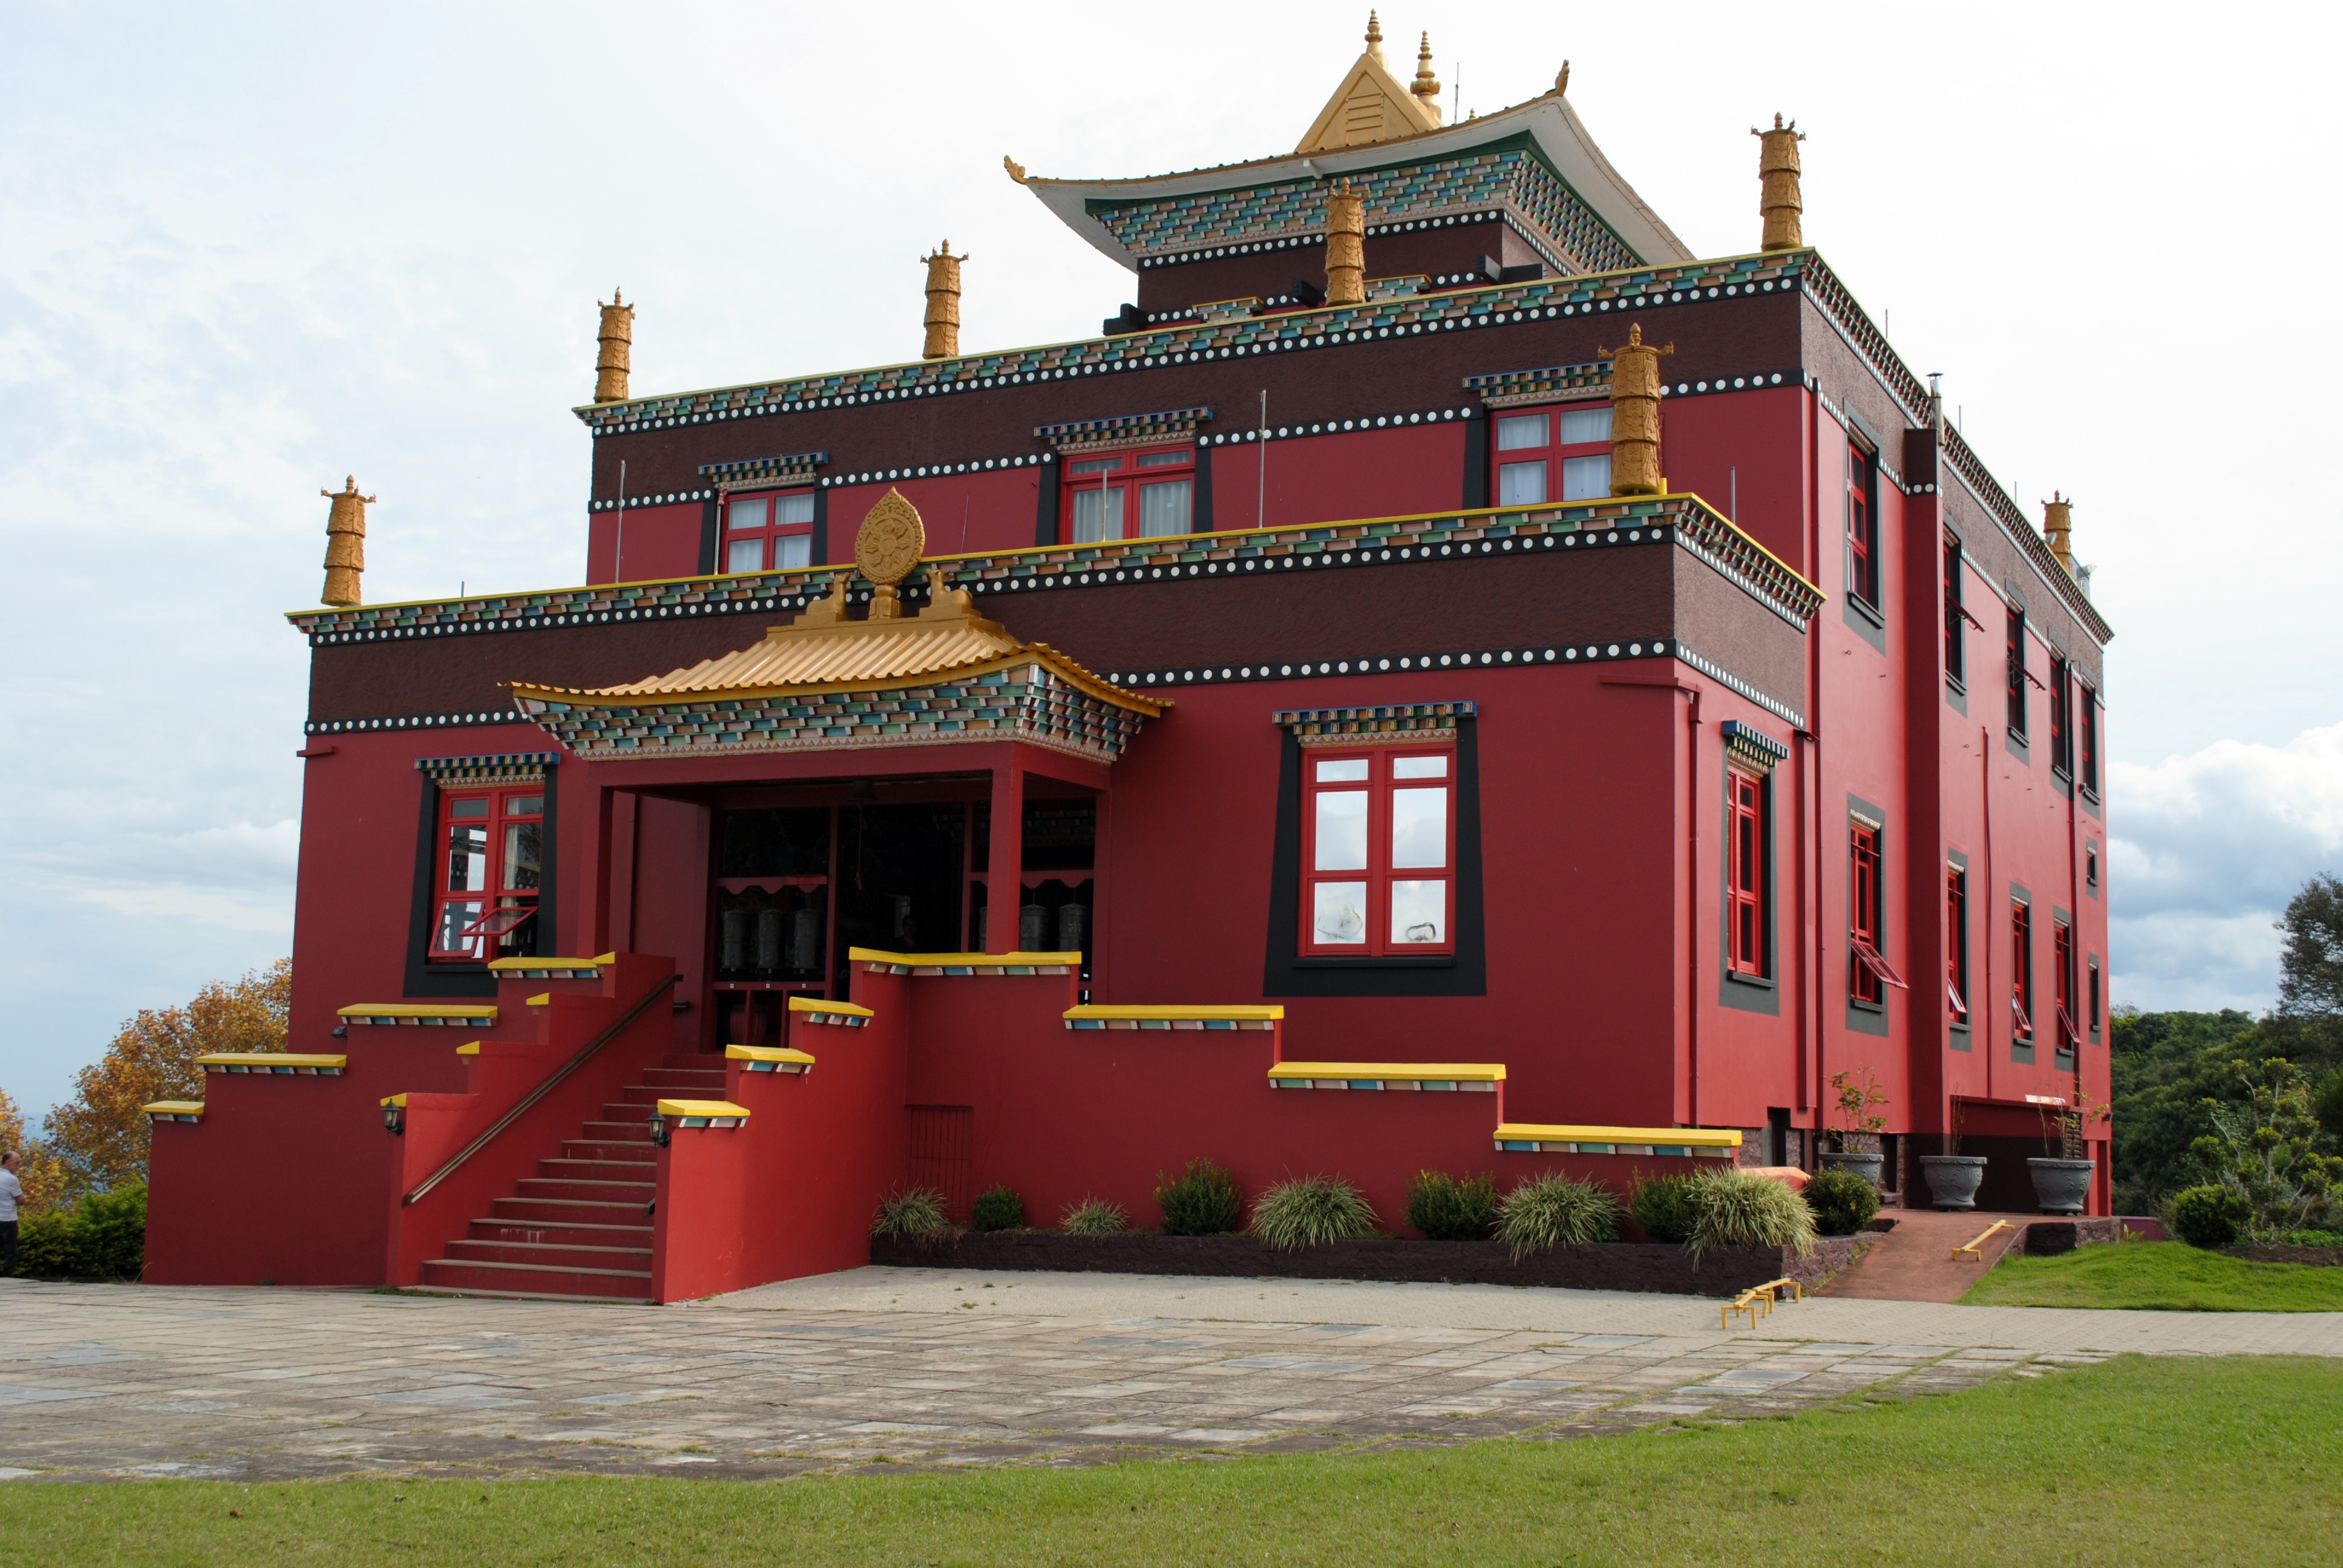
architecture, house, building, home, statue, tower, buddhism, facade, place of worship, sculpture, art, beauty, estate